Bess Myerson

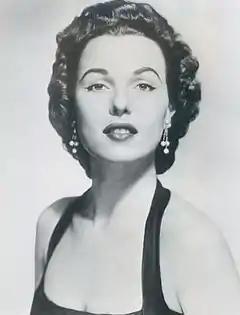
Myerson in 1957

Bess Myerson (July 16, 1924 – December 14, 2014) was an American politician, model, and television actress who in 1945 became the first Miss America who was Jewish. Her achievement, in the aftermath of the Holocaust, was seen as an affirmation of the Jewish place in American life. She was a heroine to parts of the Jewish community, where "she was the most famous pretty girl since Queen Esther".